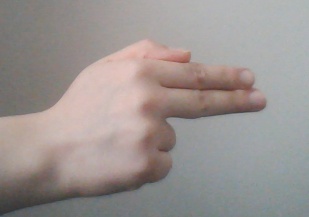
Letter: ghain